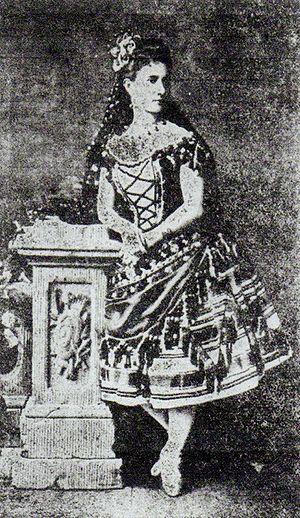
Paquita est un ballet pantomime en 2 actes et 3 tableaux de Joseph Mazilier et Paul Foucher, sur une musique d'Édouard Deldevez, créé à l'Opéra de Paris le 1ᵉʳ avril 1846, avec Carlotta Grisi et Lucien Petipa dans les rôles principaux. L'intrigue prend place dans l'Espagne pittoresque du XIXᵉ siècle.